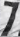
Number: 7